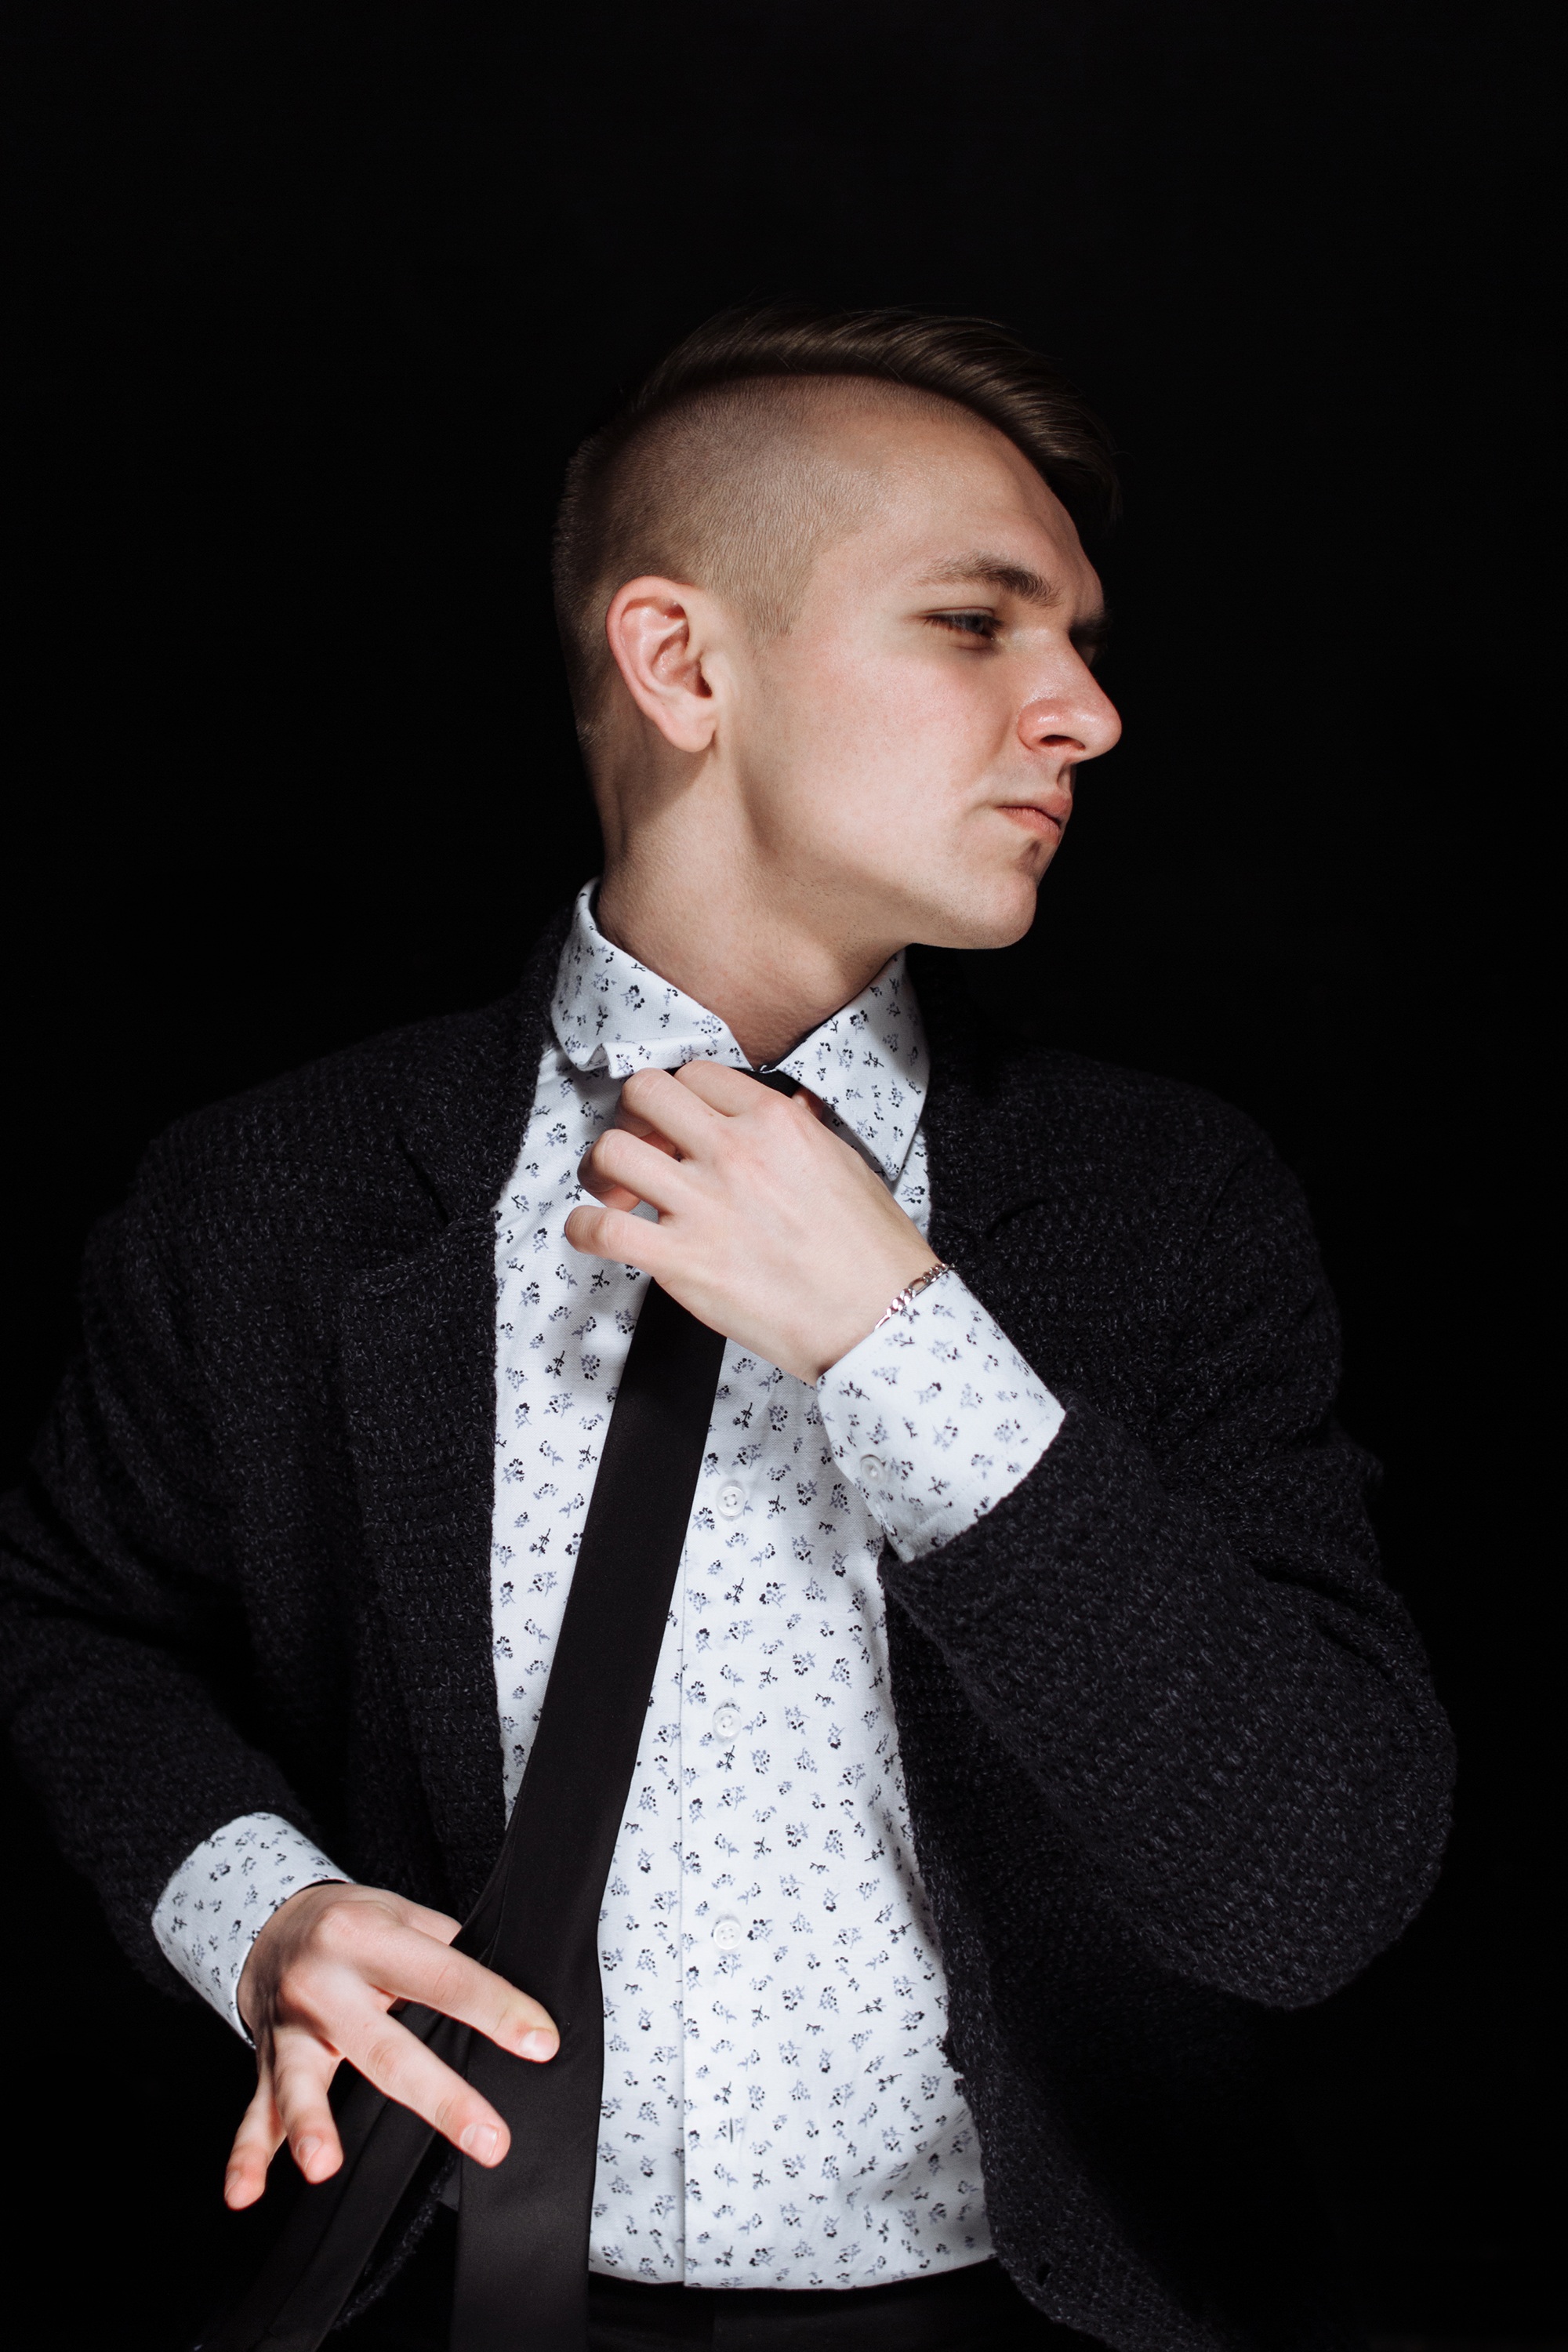
man, person, photography, view, photo, male, guy, portrait, model, fashion, black, hairstyle, singing, look, beautiful, style, stylish, photo shoot, portrait photography, fashionman